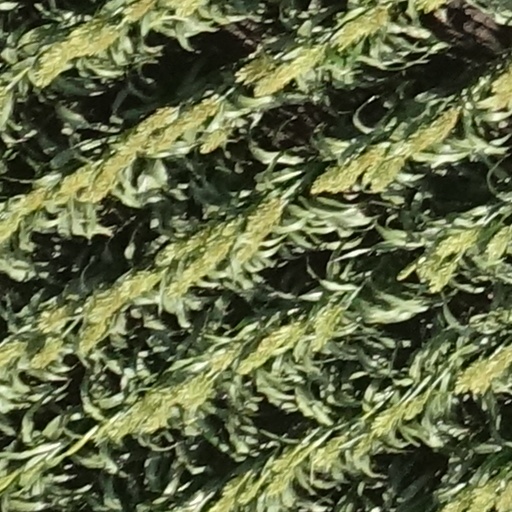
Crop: sorghum